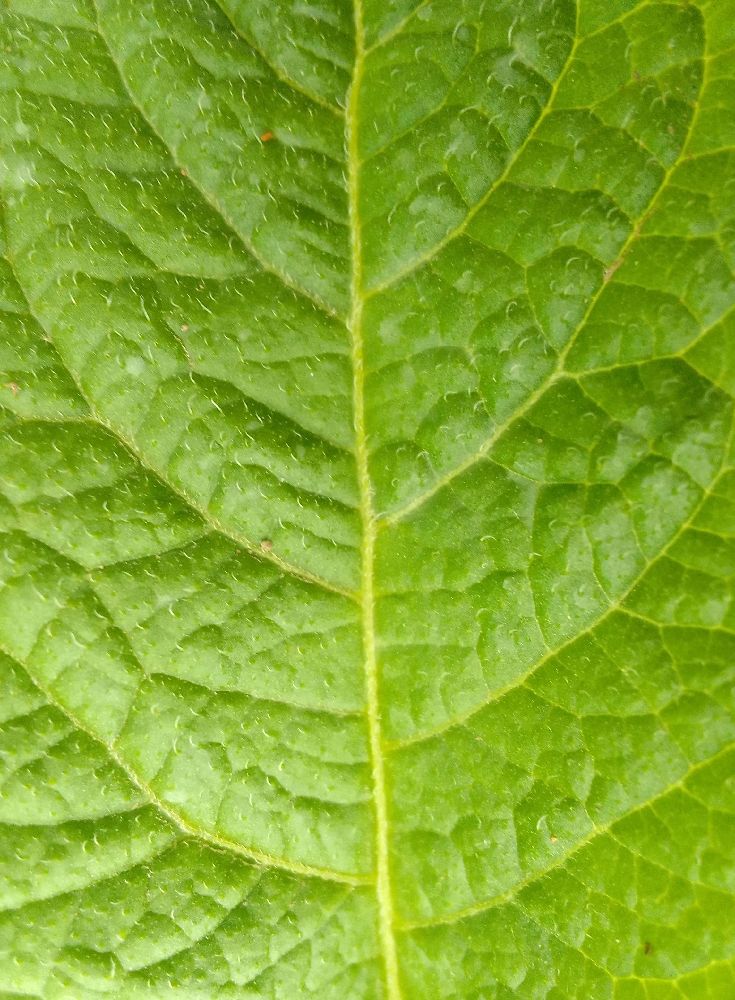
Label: Healthy